Andrew Blayney, 11th Baron Blayney

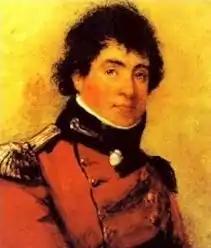

Lieutenant General Andrew Thomas Blayney, 11th Baron Blayney (30 November 1770 – 8 April 1834), was an Anglo-Irish peer. He ruled the Blayney estate at Castleblayney, County Monaghan, for fifty years from 1784 to 1834.